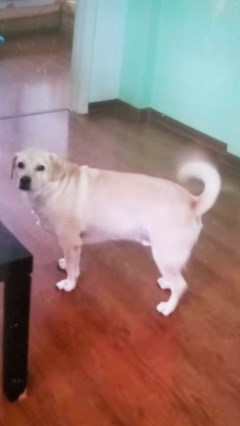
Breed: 3336-n000121-chinese_rural_dog